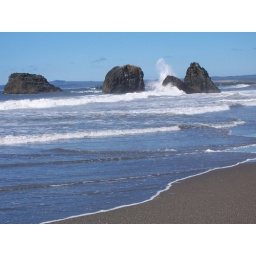
All taken from About View balcony beach below